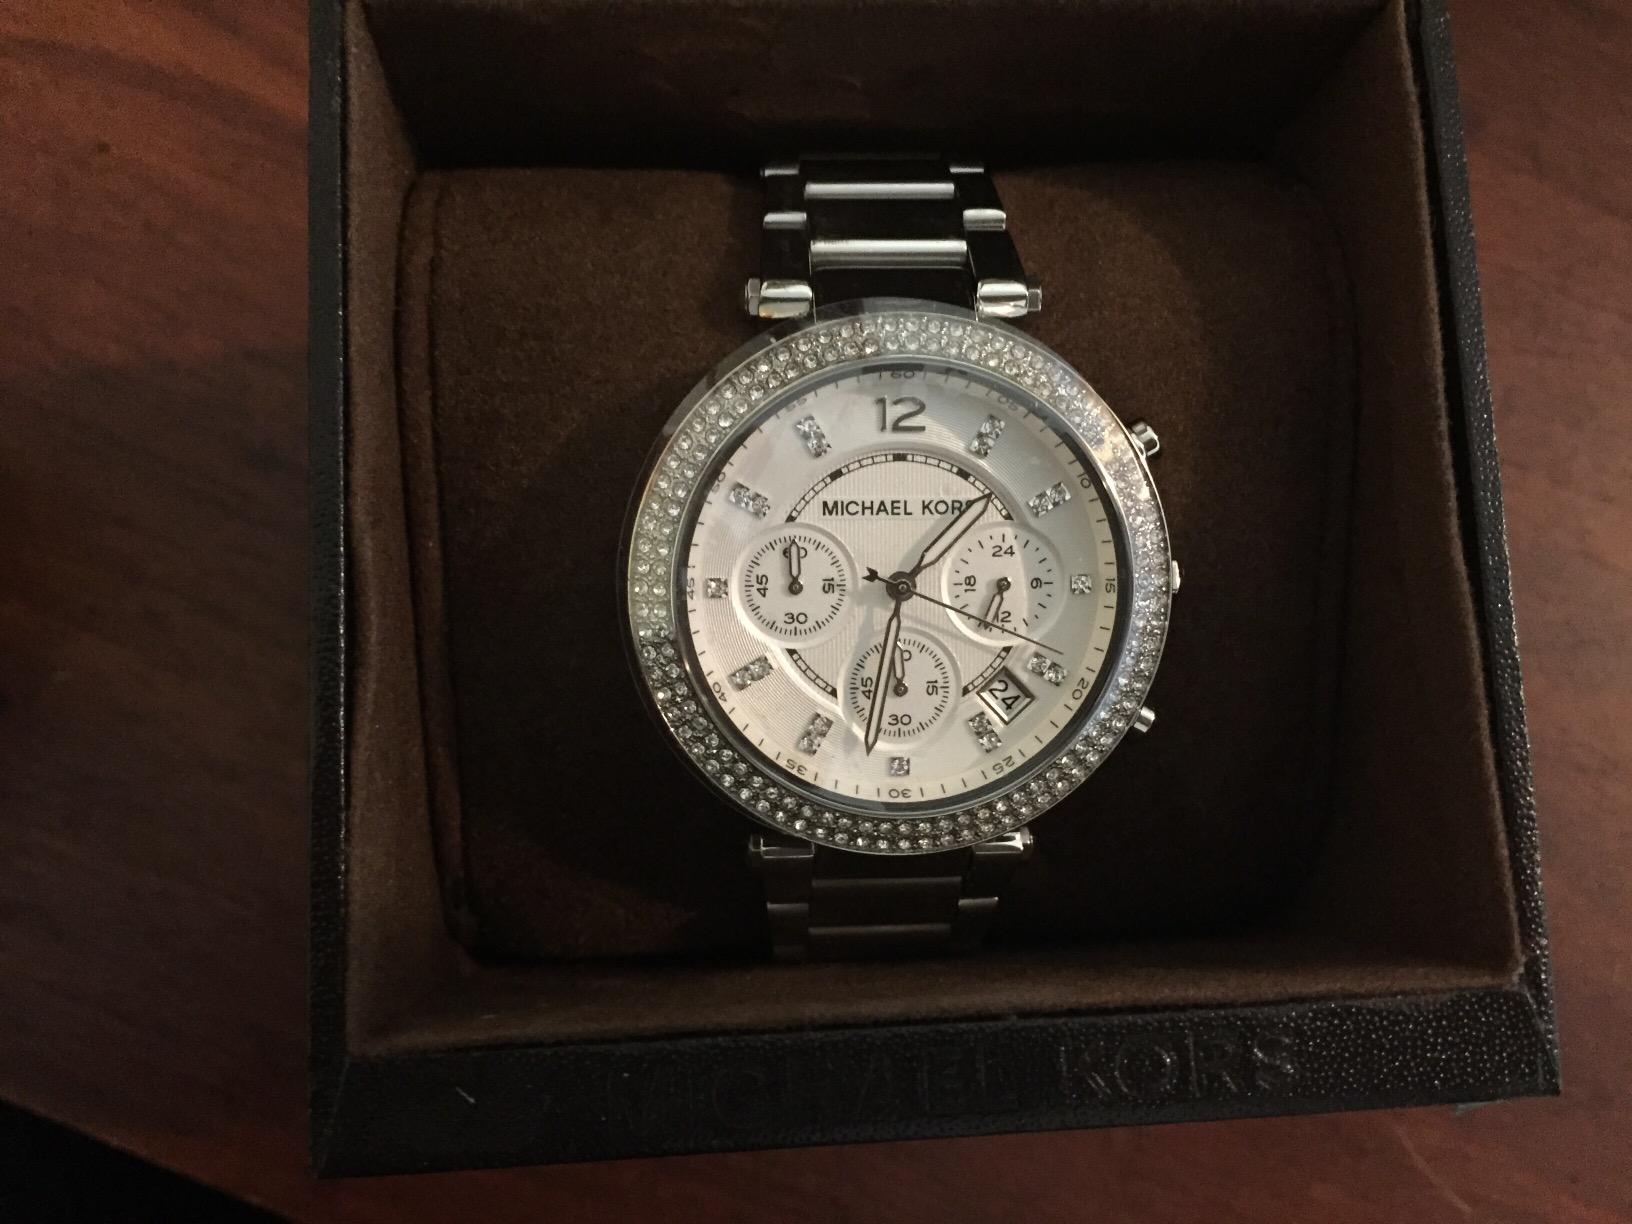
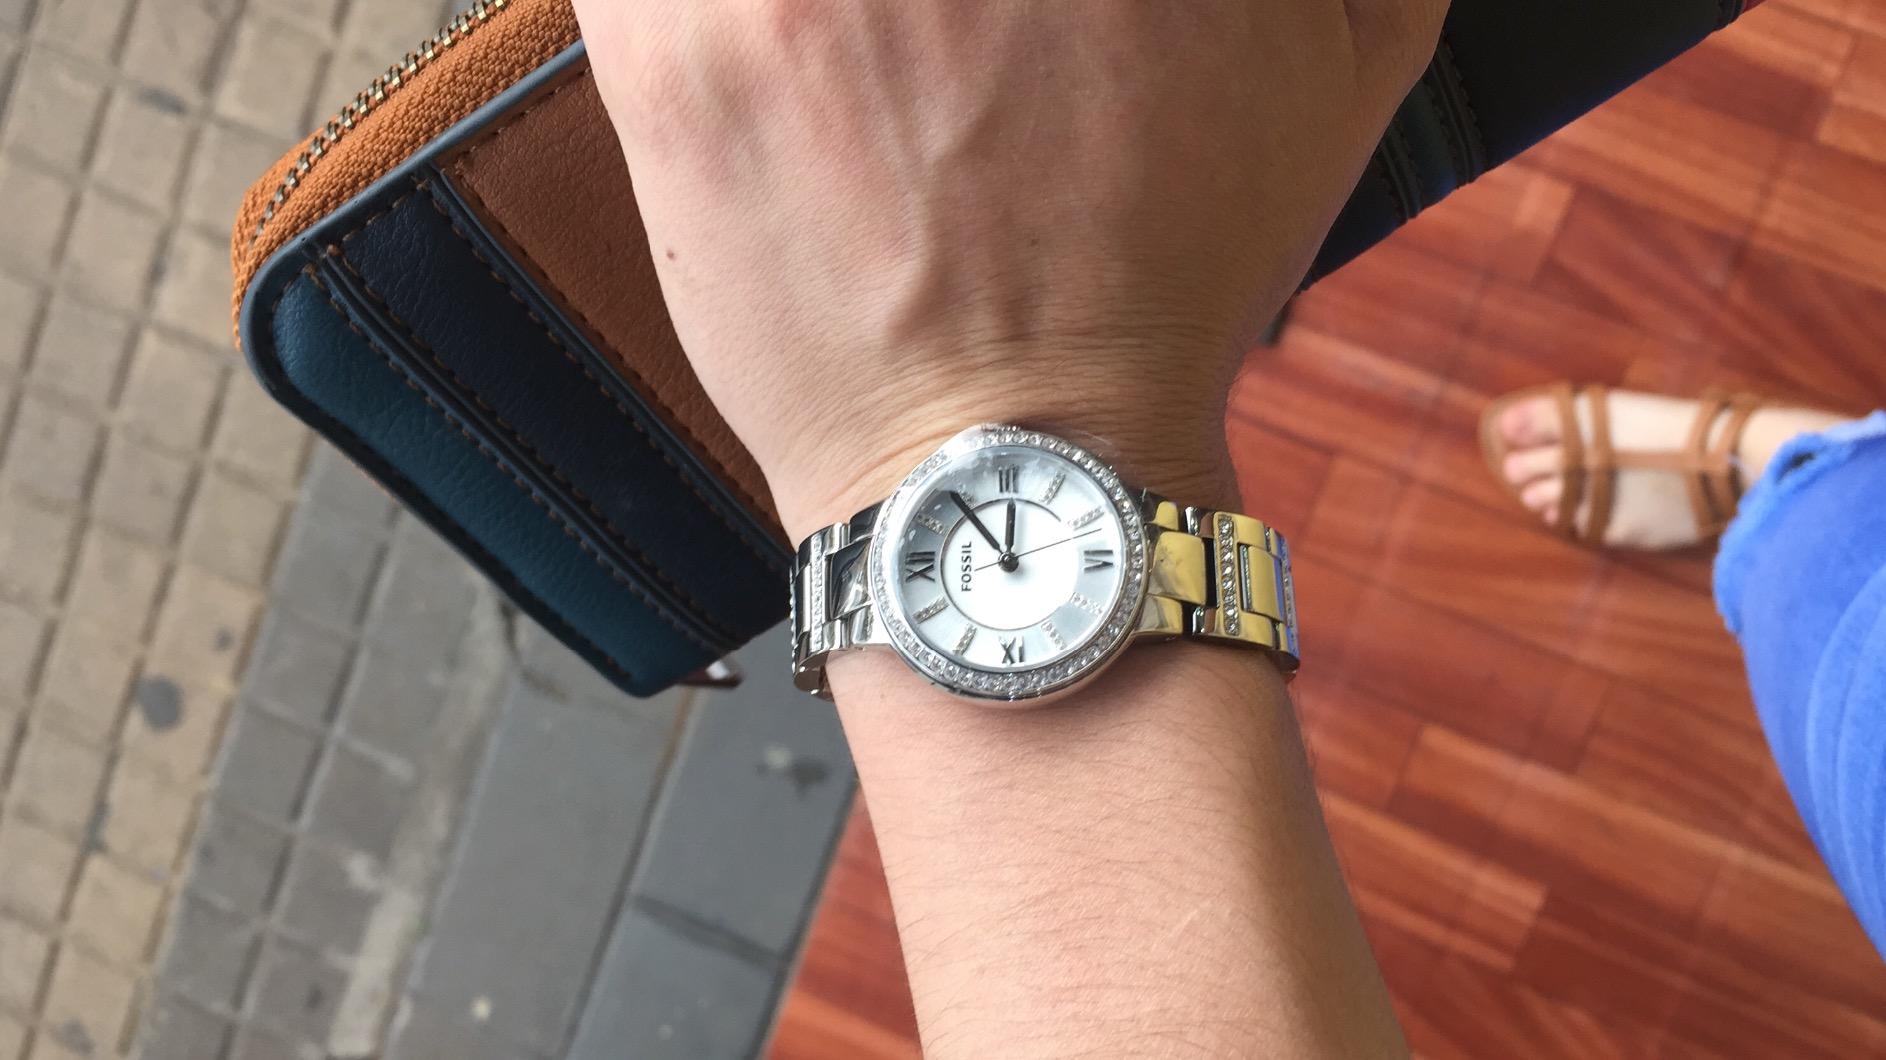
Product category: accessories_watch
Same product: no